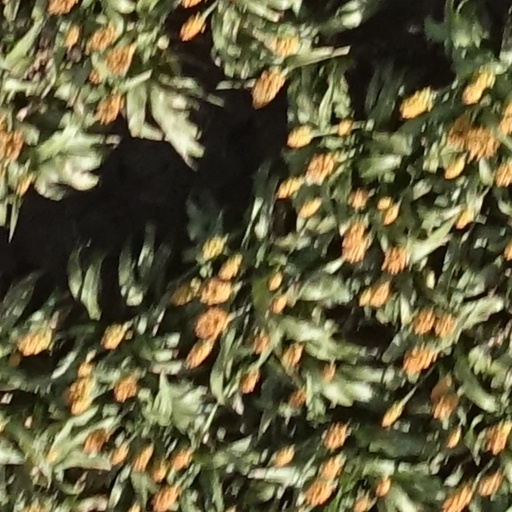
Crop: sorghum